Chattanooga, Tennessee

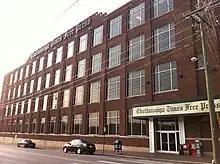
The "Chattanooga Times Free Press" headquarters

The "Chattanooga Times Free Press", the area's only daily newspaper, is published every morning. It was formed in 1999 from the merger of two papers that had been bitter rivals for half a century, the "Times" and the "News-Free Press". The "Times" was owned and published by Adolph Ochs, who later bought "The New York Times". The "Times" was the morning paper and had a generally more liberal editorial page. The "News-Free Press", whose name was the result of an earlier merger, was an afternoon daily and its editorials were more conservative than those in the "Times". On August 27, 1966, the "News-Free Press" became the first newspaper in the nation to dissolve a joint operating agreement. In 1999, the "Free Press", which had changed its name from "News-Free Press" in 1993, was bought by an Arkansas company, WEHCO Media, publisher of the "Arkansas Democrat-Gazette," which then bought The "Times" from the Ochs heirs. The "Times Free Press" is the only newspaper in the United States to have two editorial pages, reflecting opposite ends of the political spectrum. The "Times"s editorial page, which is liberal, is on the left page and the "Free Press"s editorial page, which is conservative, is on the right.